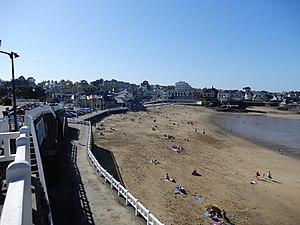
Saint-Quay-Portrieux - Plage du casino
Saint-Quay-Portrieux [sɛ̃kɛpɔʁtʁijø] est une commune française située dans le département des Côtes-d'Armor en région Bretagne. Ses habitants sont appelés les Quinocéens. Saint-Quay-Portrieux appartient au pays historique du Goëlo.